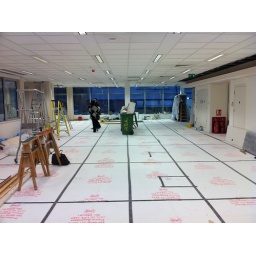
New office in the old Observer newspaper building - 2 weeks from move in date midway through a refurb